Edward de Bono

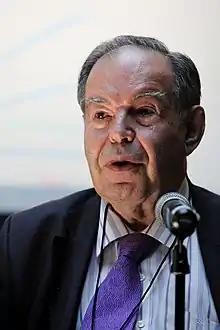
De Bono in 2009

Edward Charles Francis Publius de Bono (19 May 1933 – 9 June 2021) was a Maltese physician and commentator. He originated the term lateral thinking, and wrote many books on thinking, including "Six Thinking Hats".